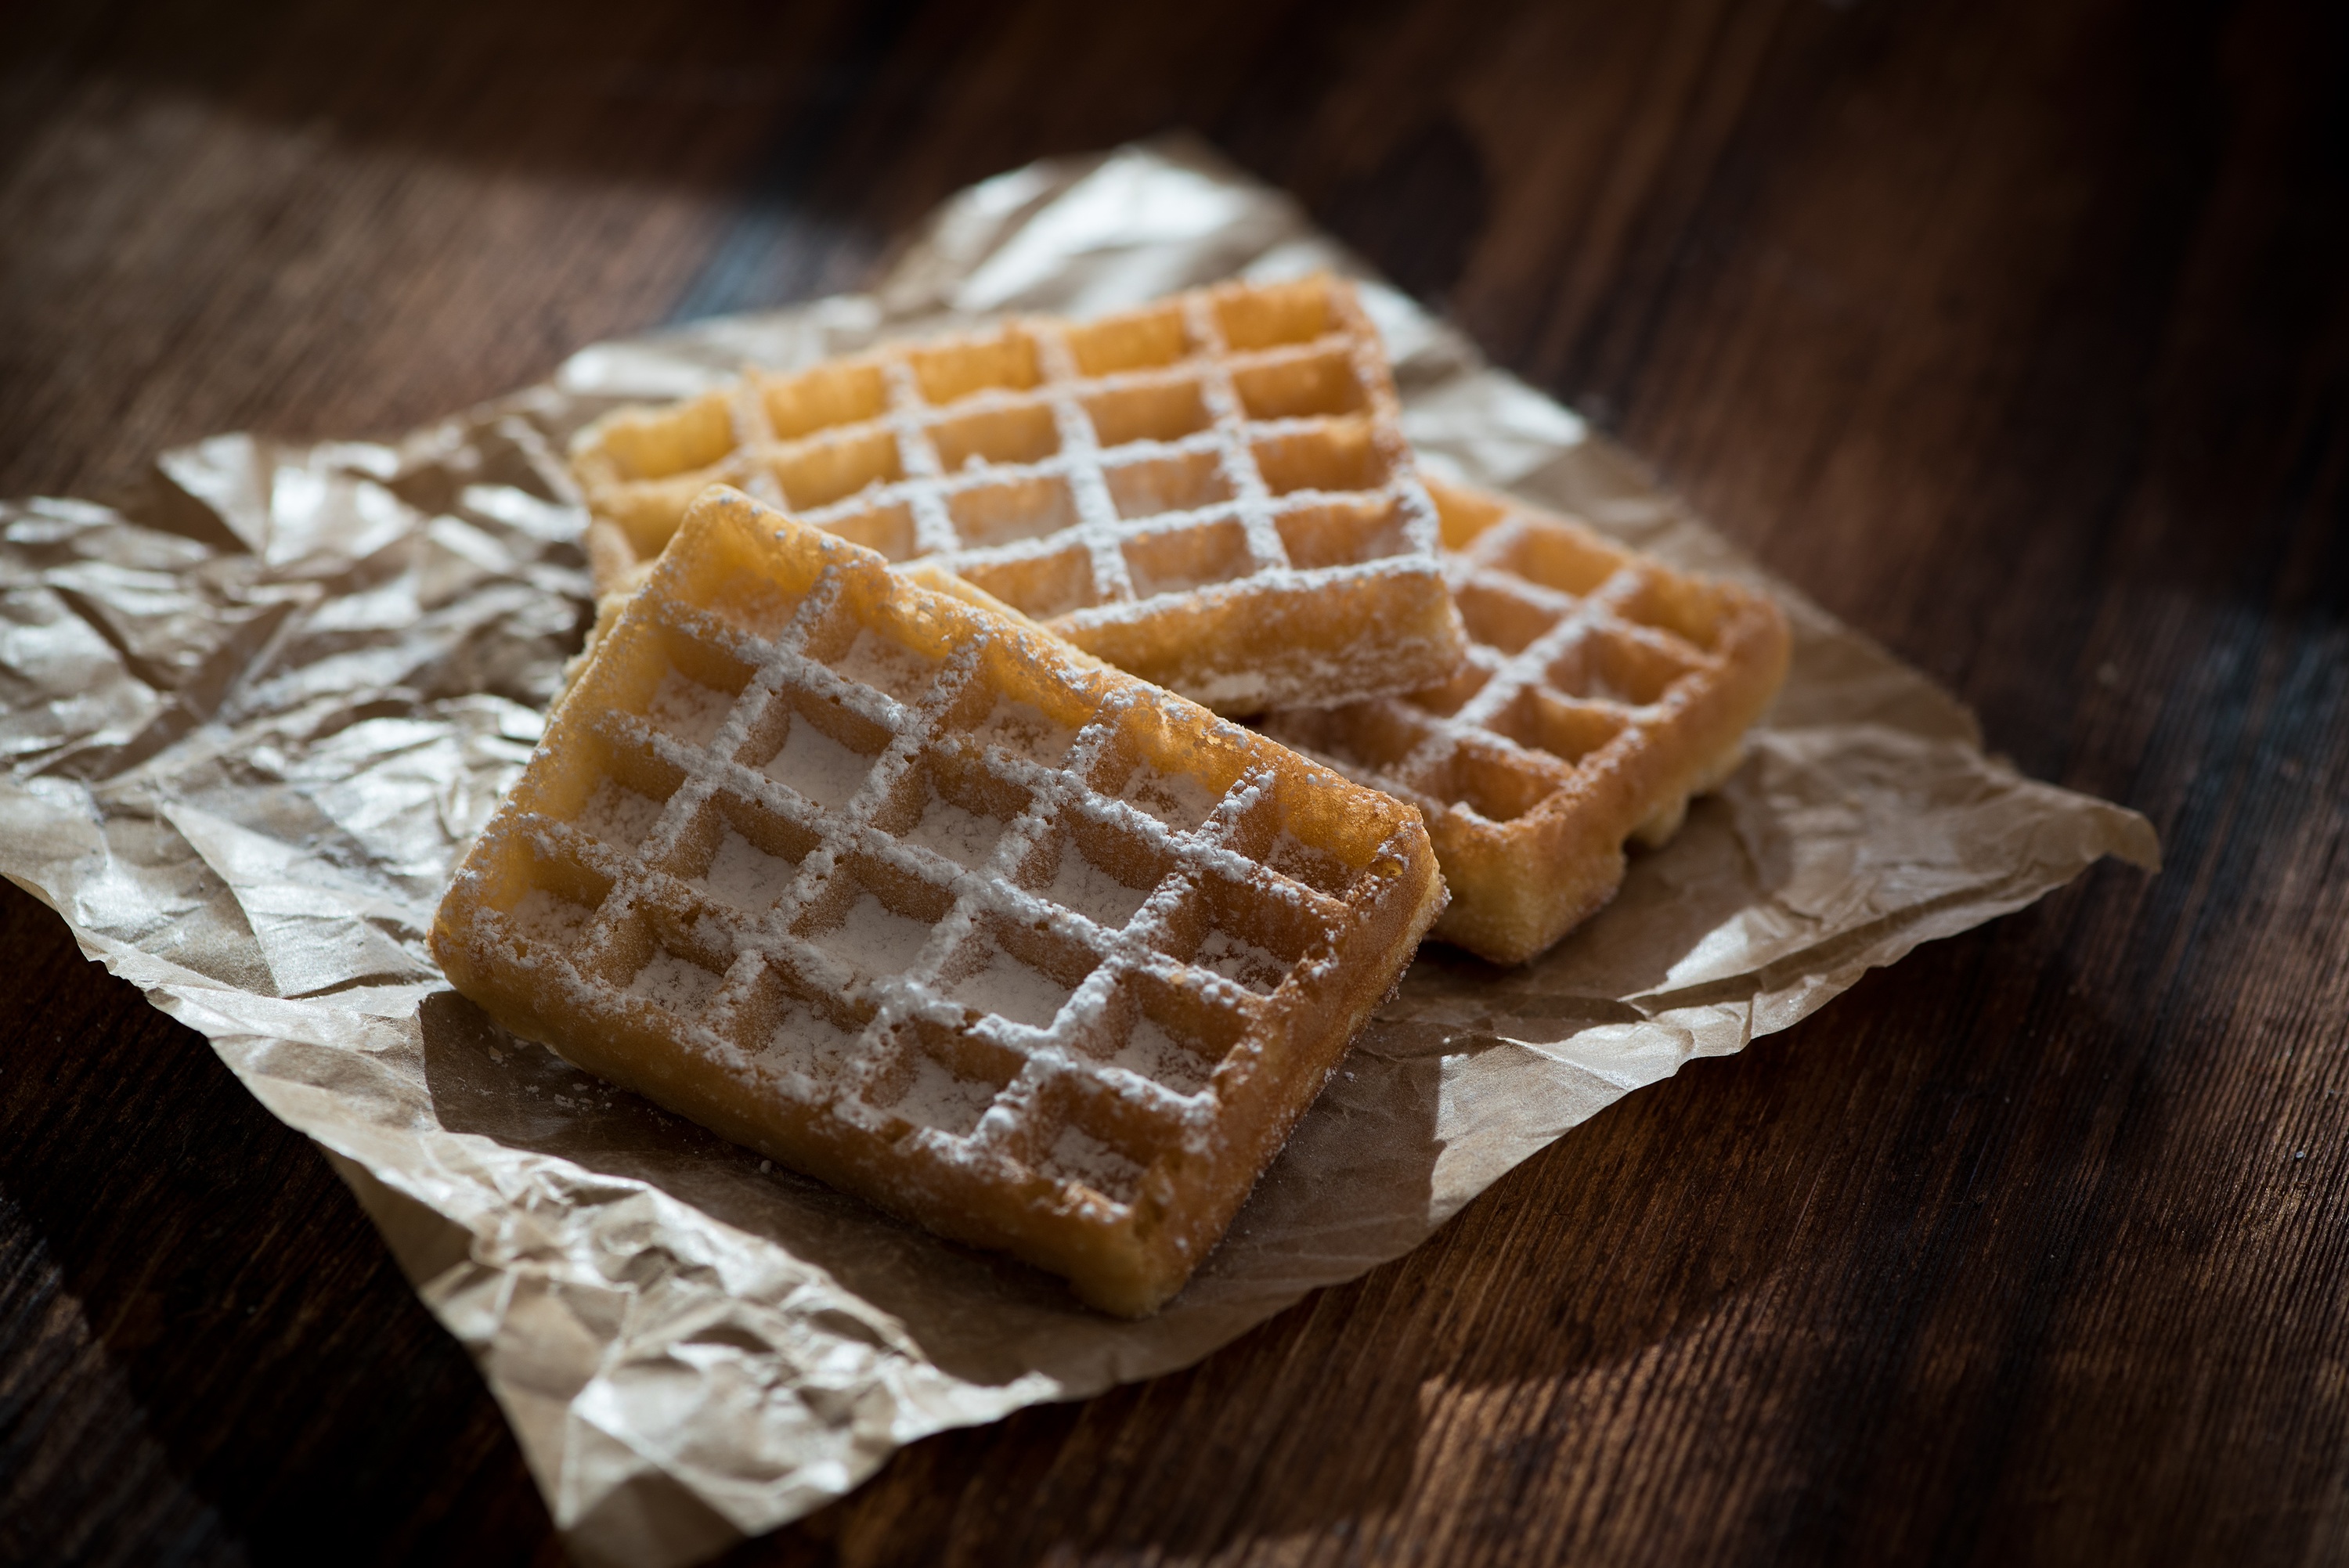
sweet, dish, meal, food, breakfast, baking, close, dessert, eat, waffle, delicious, baked, calories, icing sugar, sugar, waffles, sweetness, benefit from, confectionery, flavor, small cakes, snack food